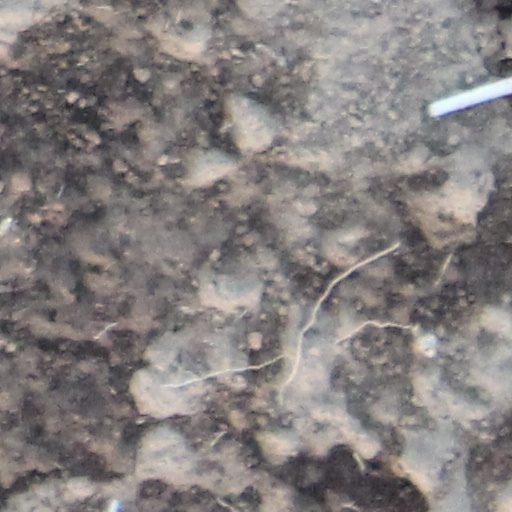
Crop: wheat